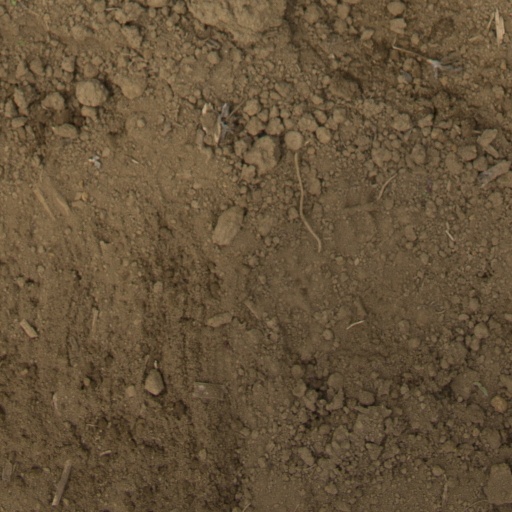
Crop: Jerusalem artichoke